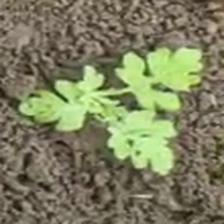
Weed species: Gajar_gavat_(Parthenium hysterophorus)